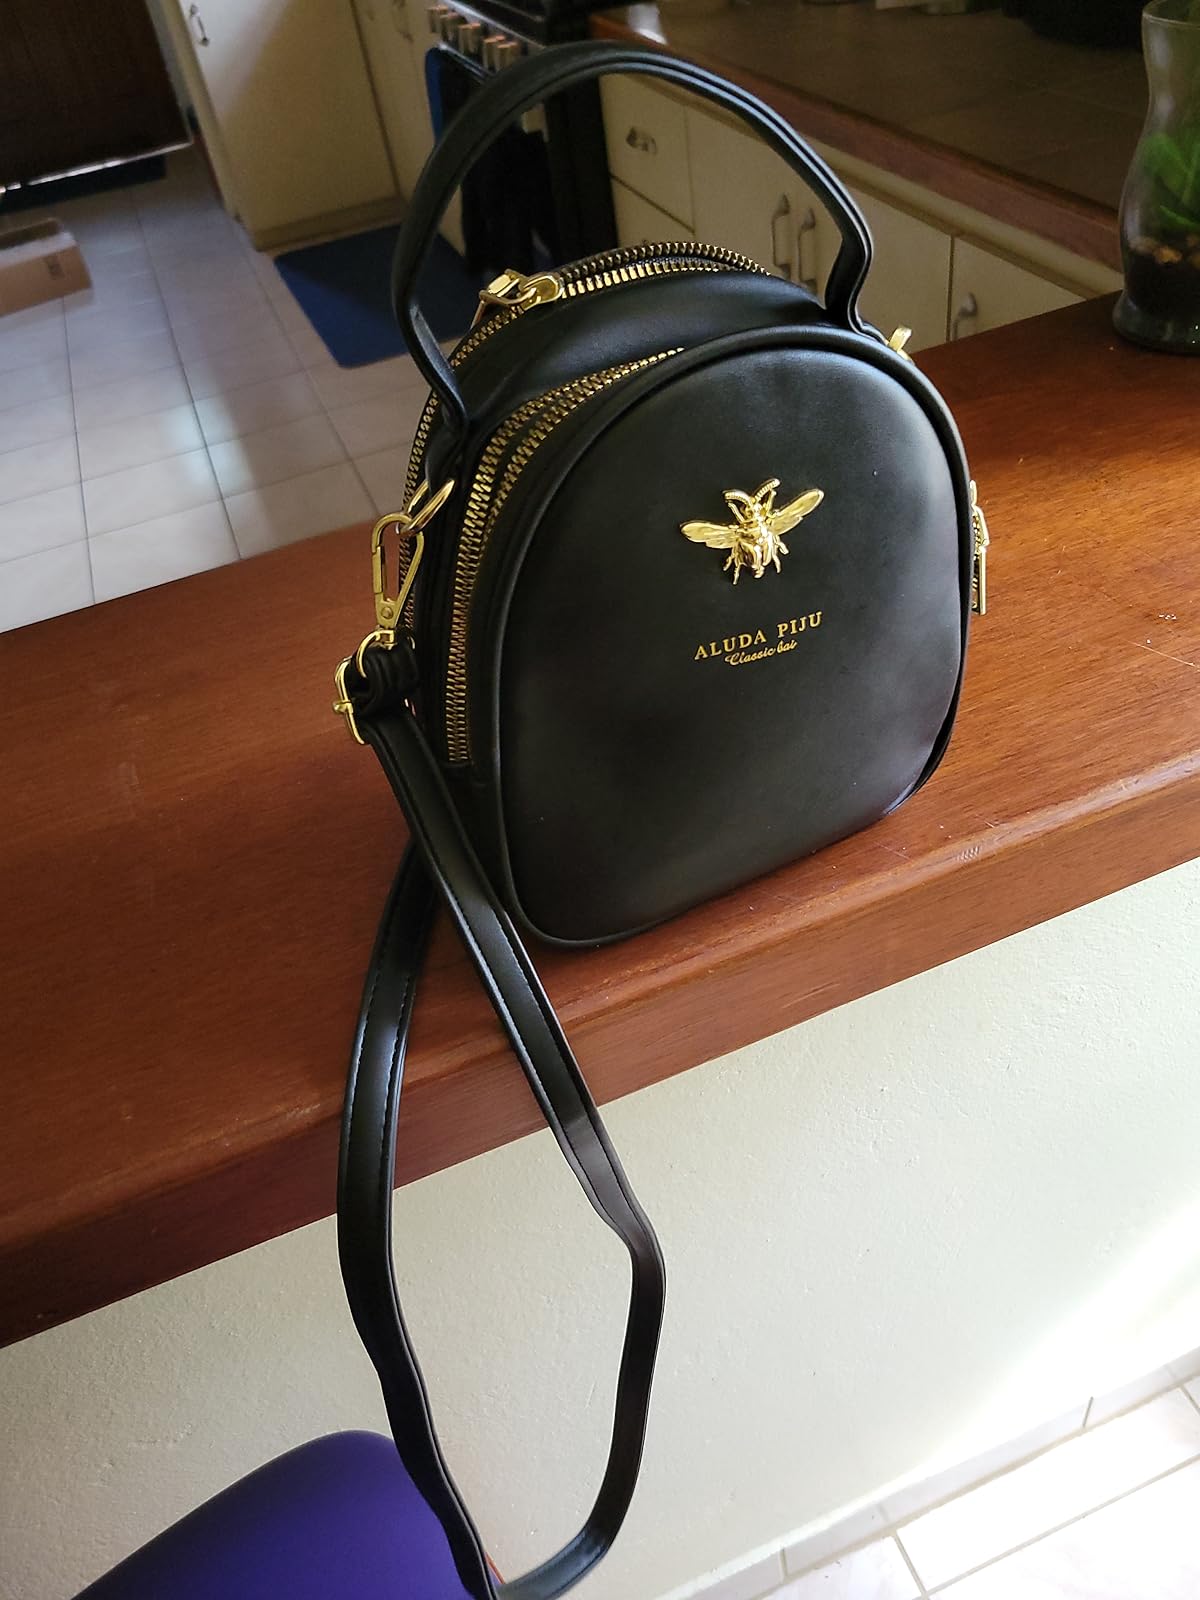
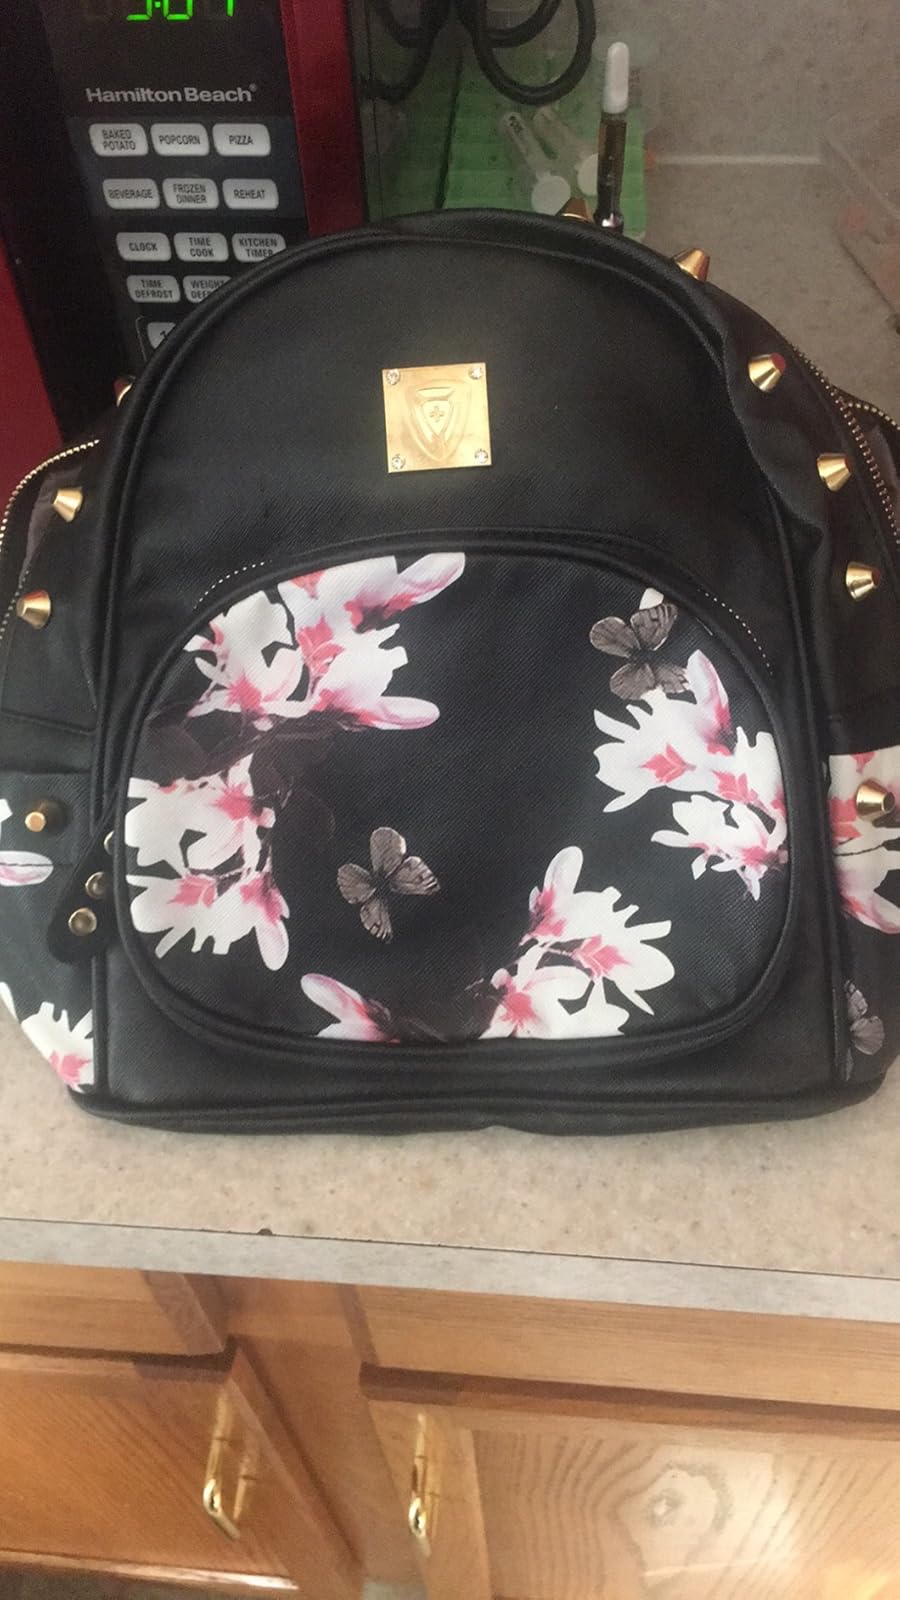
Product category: accessories_handbag
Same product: no